Finnsnes

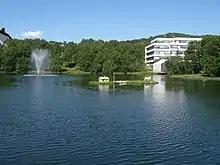
The City Hall and the park

Finnsnes has several small suburbs that surround it, forming one large urban area. These are Sandvika/Skogen, Finnfjordbotn, Nygård, Trollvika, and Silsand. Over the last 100 years, the town has grown from a small farm community into the center for commerce in the small region. Finnsnes has experienced extensive growth both commercially and industrially in the last few decades. In 2000, the village of Finnsnes was granted town status. The town has a population (2023) of 4,917 and a population density of .